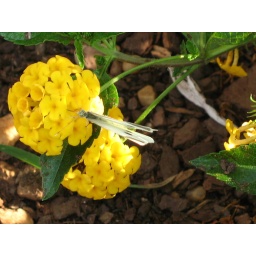
Lantana flower and the butterfly in my front